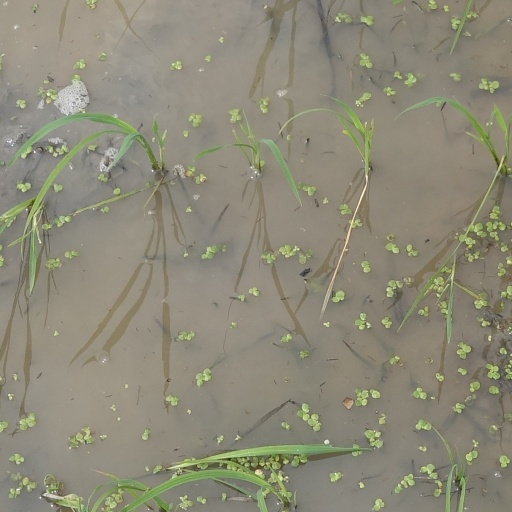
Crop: rice